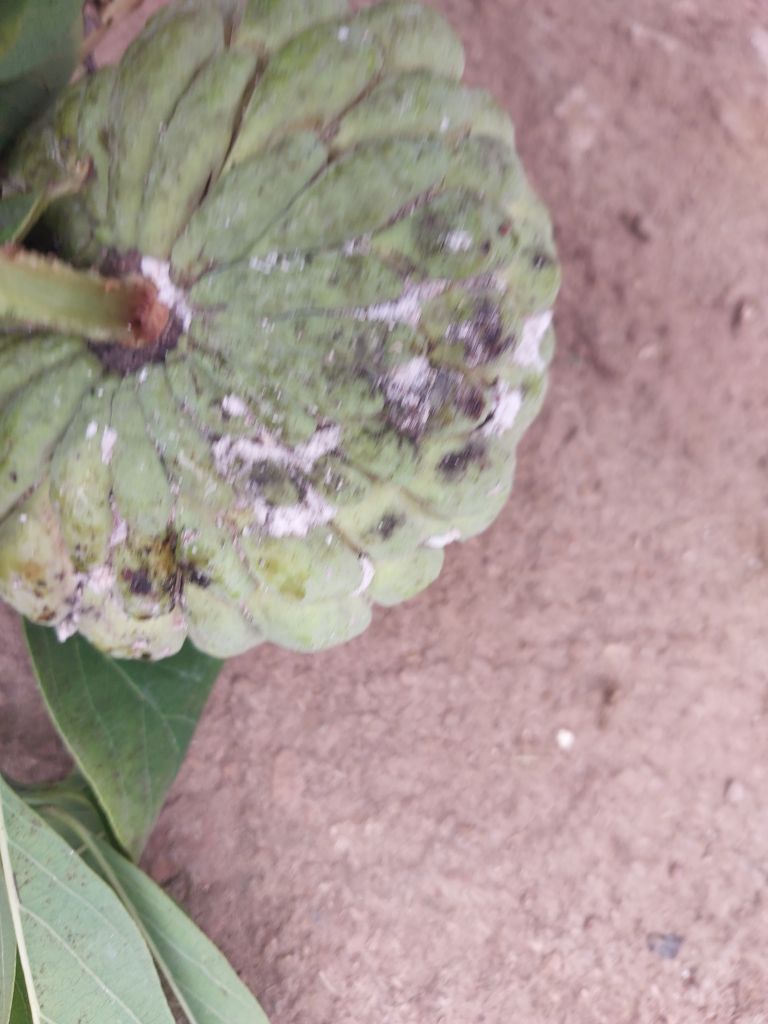
Disease label: Leaf spot on fruit